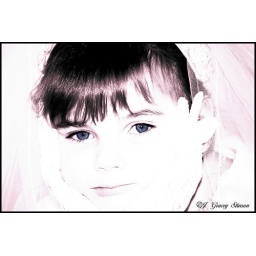
A child in dressup clothing toned in pink with blue eyes - high key image.